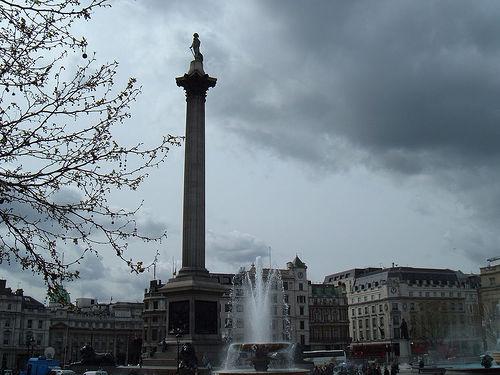
Weather: cloudy or overcast